Romain Bardet

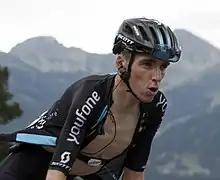
Bardet at the 2022 Tour de France

In February 2016, Bardet repeatedly attacked Vincenzo Nibali during Stage 4 of the Tour of Oman and ultimately finished the stage in second position, 9 seconds behind him. Bardet finished the Tour of Oman second overall, 15 seconds behind Nibali. In June, Bardet attacked during Stage 6 of Critérium du Dauphiné and ultimately finished second in the stage after being outsprinted by Thibaut Pinot to the finish line in Méribel. After Stage 6, Bardet rose to third overall in the general classification, 21 seconds behind the leader Chris Froome. Bardet finished second overall in the Critérium du Dauphiné final general classification, 12 seconds behind Froome.